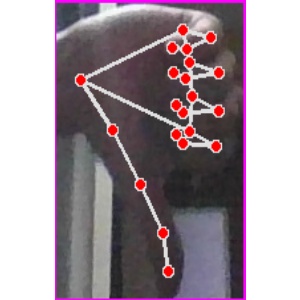
अक्षर: फ